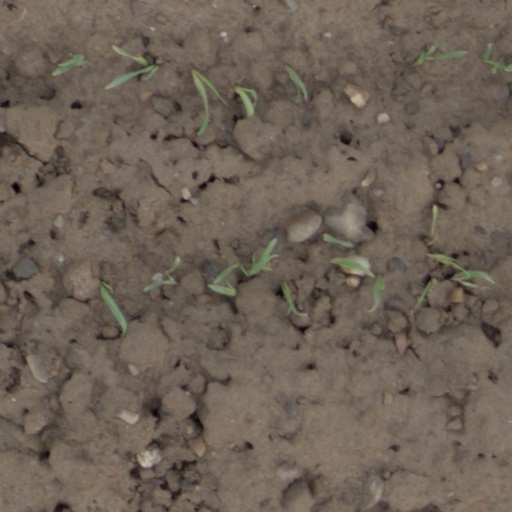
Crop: wheat